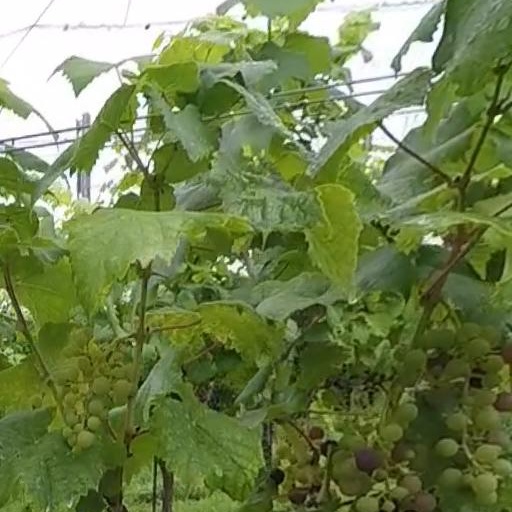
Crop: grape